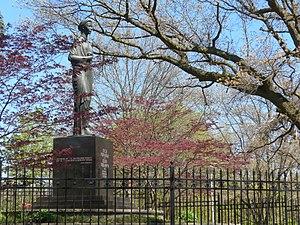
Monument à Lessia Oukraïnka par le sculpteur Mykailo Chereshniovsky érigé en 1975 à High Park, à Toronto, Canada. Il porte l'inscription "" Хто визволиться сам, той буде вільний, хто визволить кого, в неволю візьме"" («
Laryssa Petrivna Kossatch-Kvitka, née le 13 février 1871 à Novohrad-Volynskyï, et morte le 19 juillet 1913 à Surami, plus connue sous le nom de Lessia Oukraïnka, est une écrivaine, critique et poétesse ukrainienne. Elle s'est aussi engagée activement en politique et en féminisme.